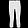
Label: Trouser